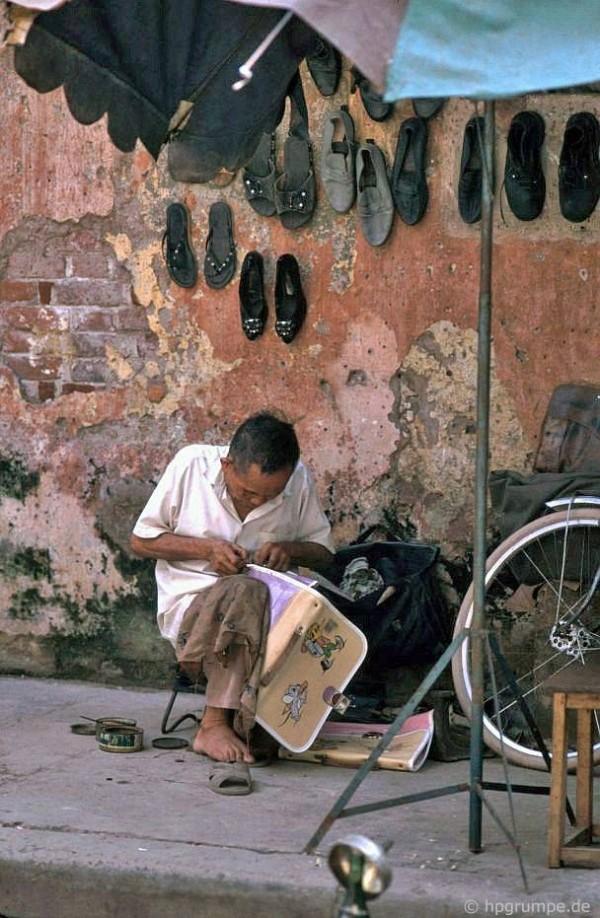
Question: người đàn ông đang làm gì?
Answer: đang sửa cặp